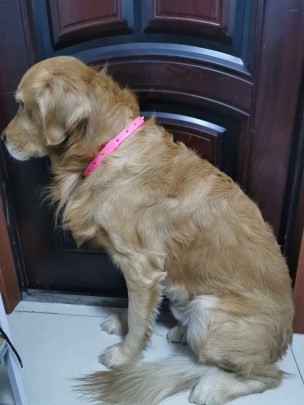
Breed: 5355-n000126-golden_retriever